Dhool Ka Phool

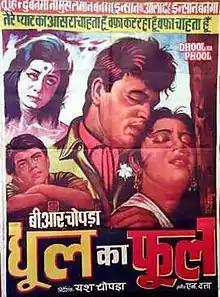
Original poster

Dhool Ka Phool is a 1959 Indian Hindi-language film produced by B. R. Chopra and directed by B. R.'s brother Yash Chopra, being his first movie as a director, having been an assistant director in B. R.'s earlier film "Naya Daur". The film stars Rajendra Kumar, Mala Sinha, Ashok Kumar and Nanda in lead roles along with Leela Chitnis, Jeevan and Manmohan Krishna. The story revolves around a Muslim man bringing up an "illegitimate" Hindu child and featured the classic song "Too Hindu Banega Na Musalman Banega, Insaan Ki Aulaad Hai, Insaan Banega" on Manmohan Krishna, who also won the Filmfare Award for Best Supporting Actor for his role as Abdul Rasheed. Besides that, Sinha received a nomination for Best Actress and Mukhram Sharma for Best Story. The film was remade in Telugu as "Jeevana Teeralu" (1977).